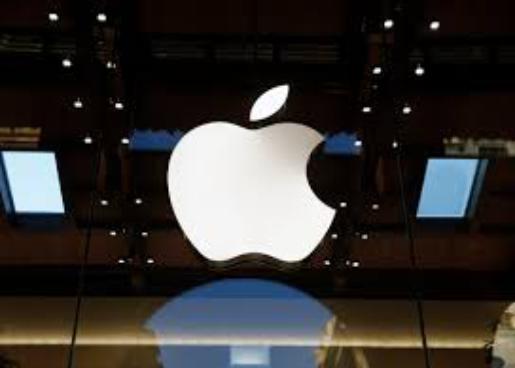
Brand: iPhone-1
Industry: Electronic